Race and health

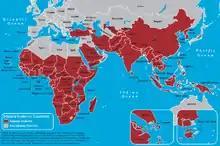
Currently malaria-endemic countries in the eastern hemisphere

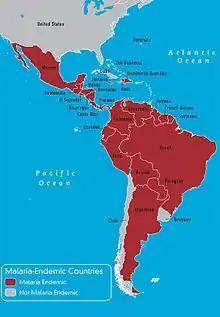
Currently malaria-endemic countries in the western hemisphere

Genes may be under strong selection in response to local diseases. For example, people who are duffy negative tend to have higher resistance to malaria. Most Africans are duffy negative and most non-Africans are duffy positive due to endemic transmission of malaria in Africa. A number of genetic diseases more prevalent in malaria-affected areas may provide some genetic resistance to malaria including sickle cell disease, thalassaemias, glucose-6-phosphate dehydrogenase, and possibly others.